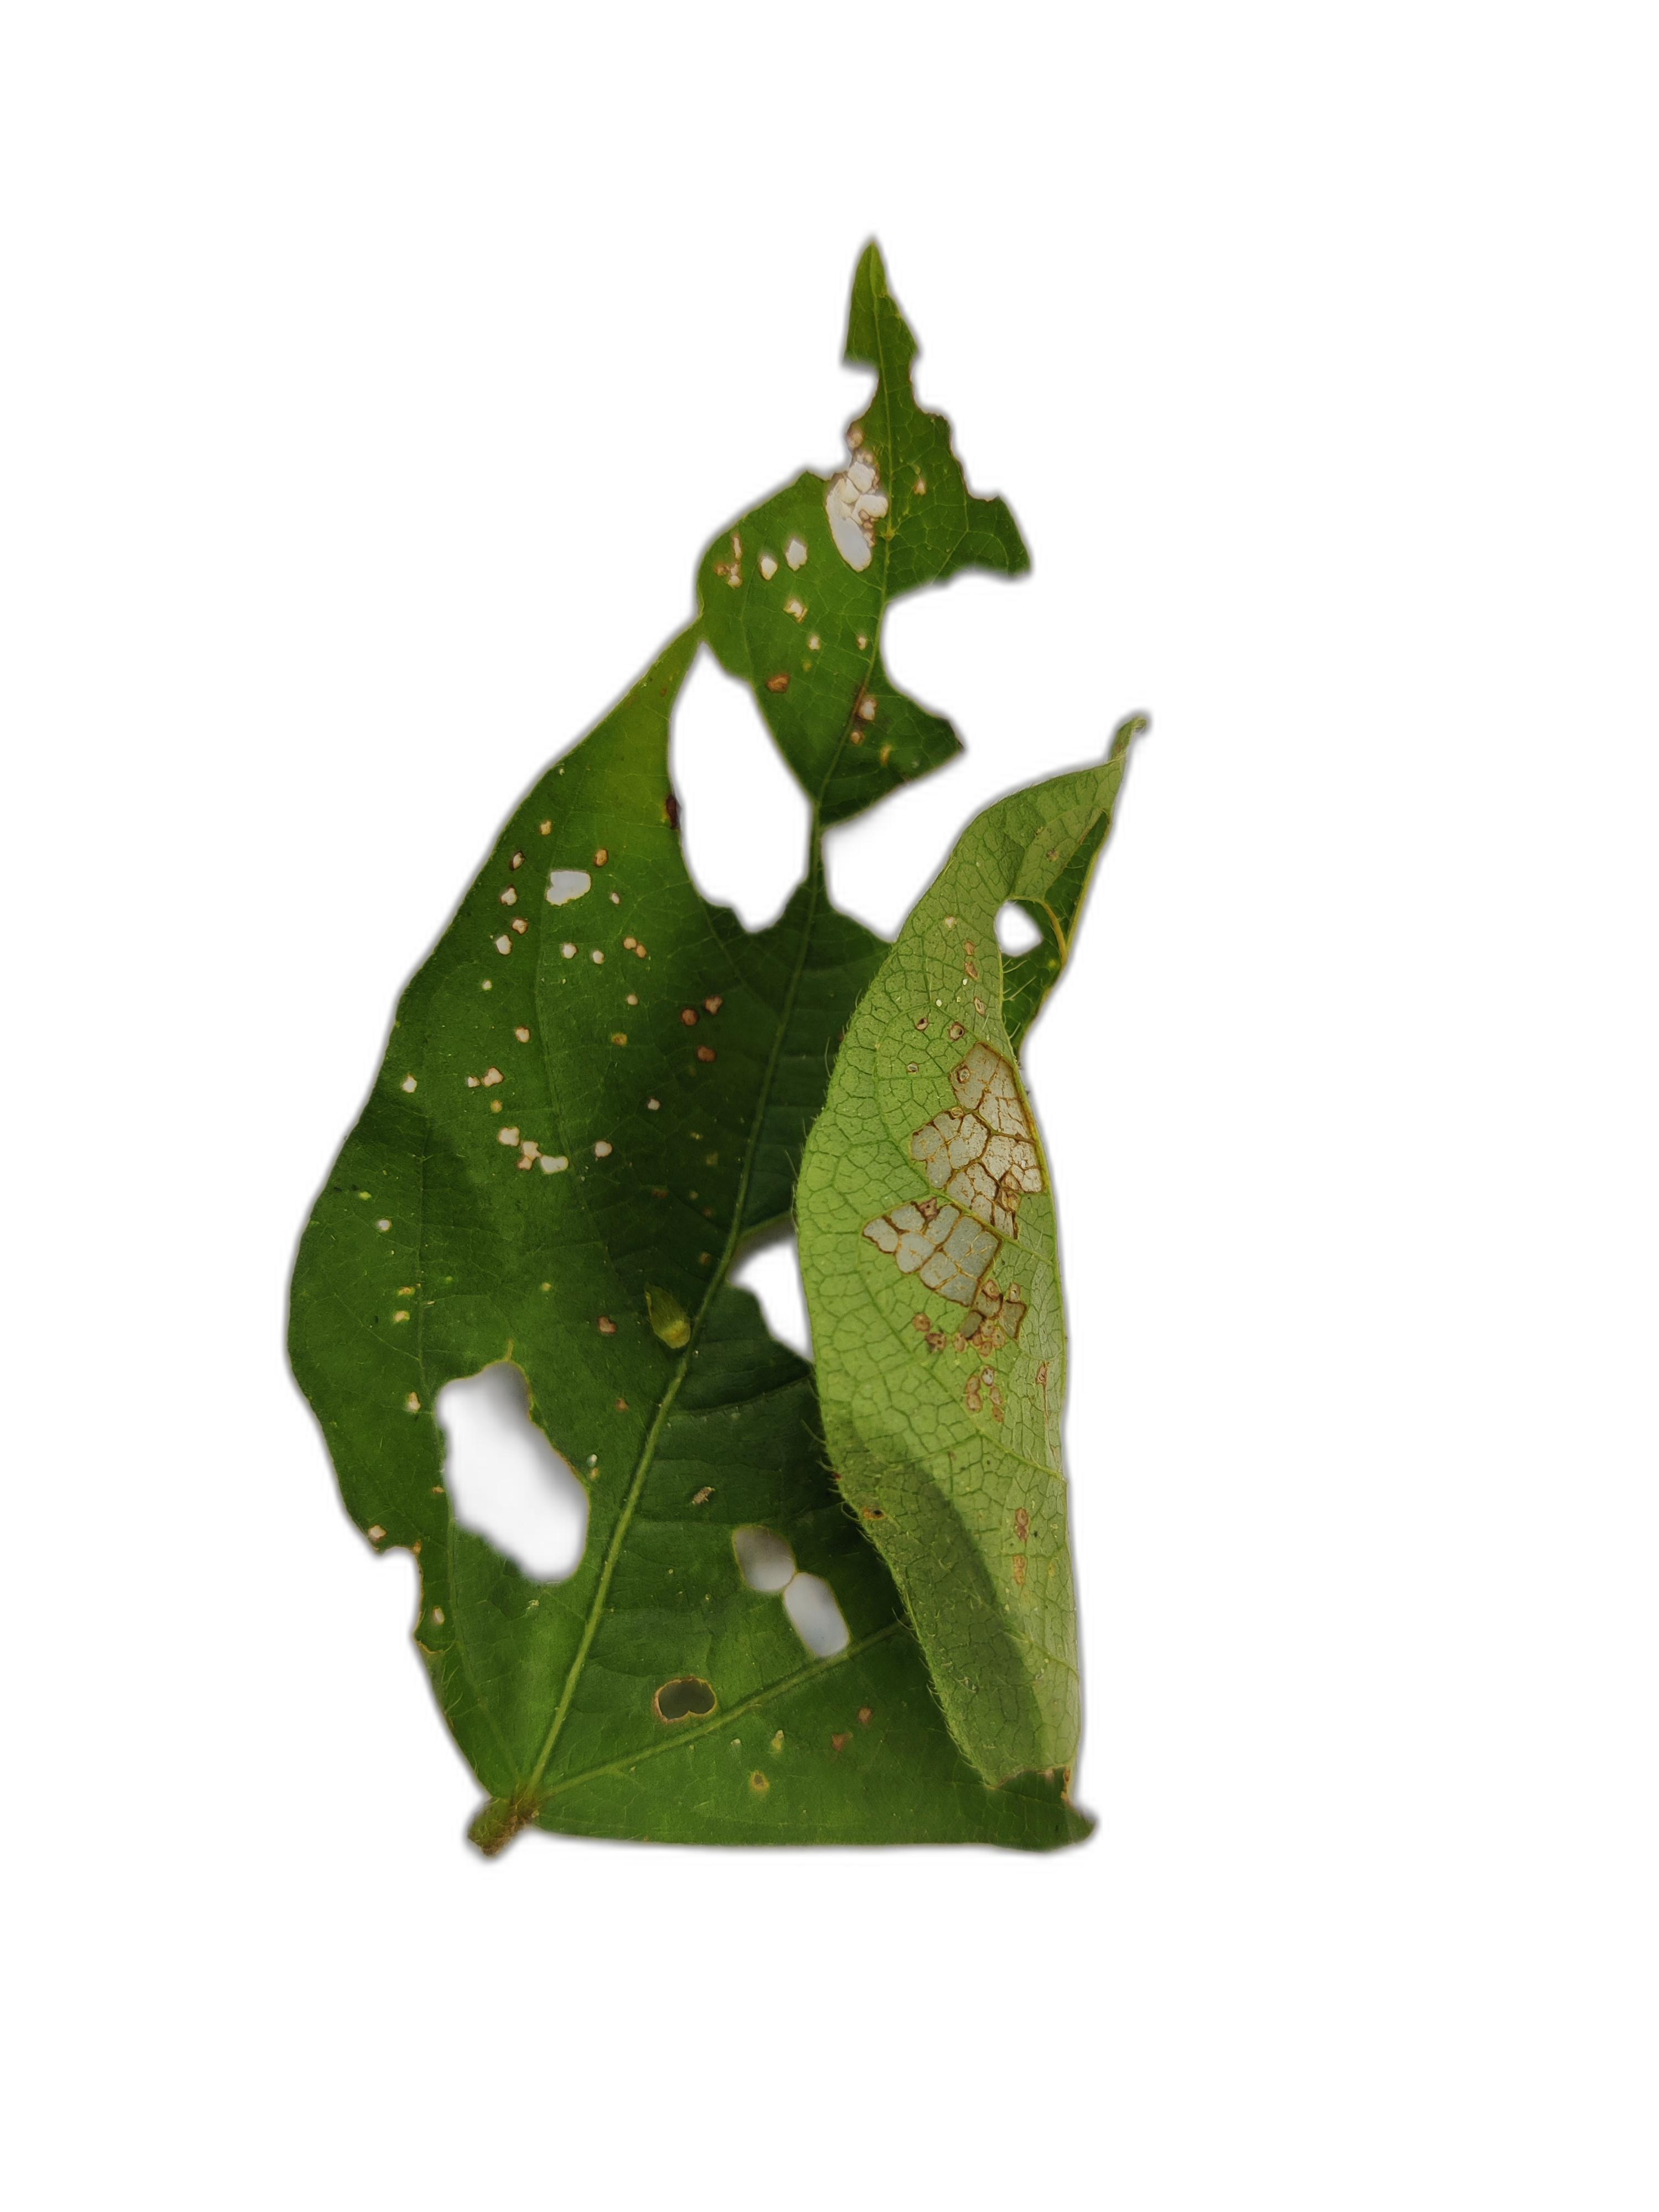
Label: Cercospora leaf spot